Brady–Belichick era

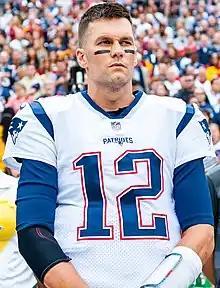
Quarterback Tom Brady was the Patriots' primary starter for 18 seasons

Brady attended college at the University of Michigan, where he battled for the starting role with Brian Griese and Drew Henson. He led the Wolverines to the 2000 Orange Bowl, with a record 10–2 as starter during the regular season. Despite trailing by two scores twice during the game, Brady led the Wolverines to an overtime win over the Alabama Crimson Tide, 35–34. His come-from-behind victory earned him the nickname "Comeback Kid".